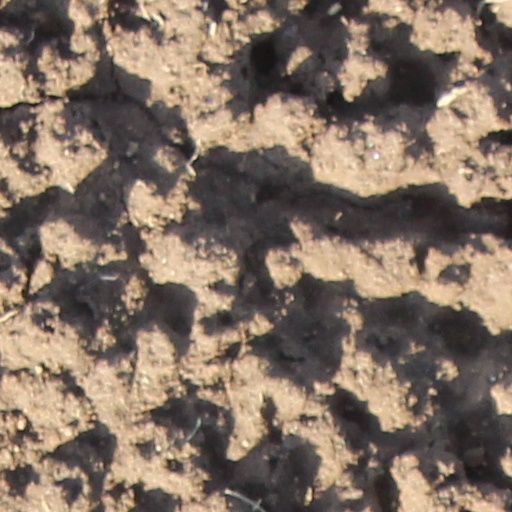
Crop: wheat